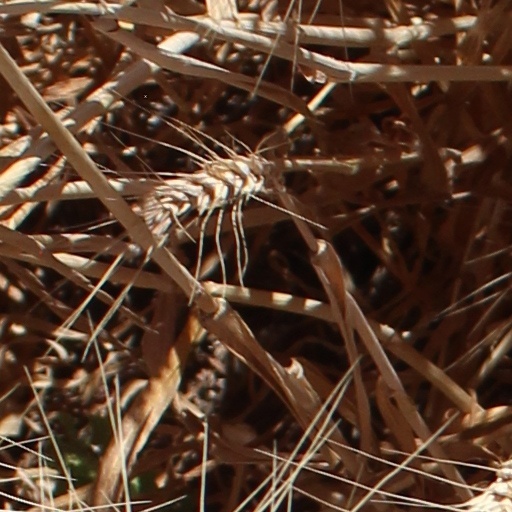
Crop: wheat